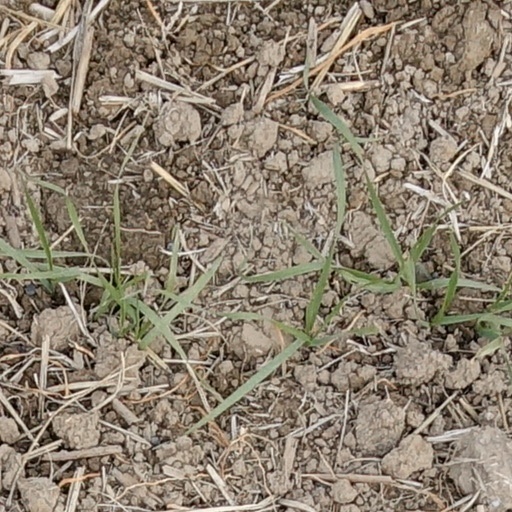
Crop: wheat